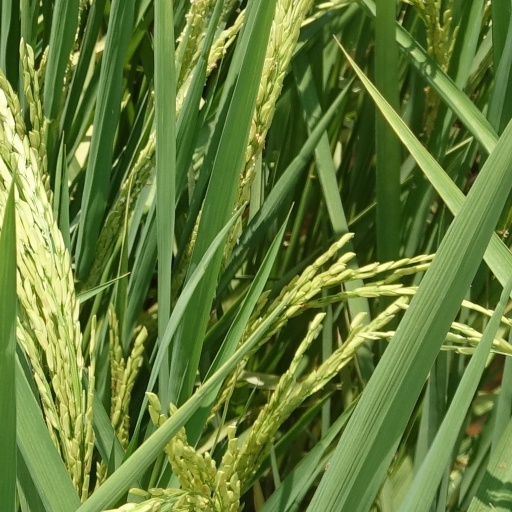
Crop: rice